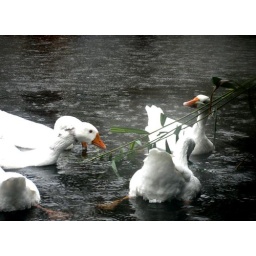
Outside the bedroom window of our boat house in Amsterdam, Holland. =]